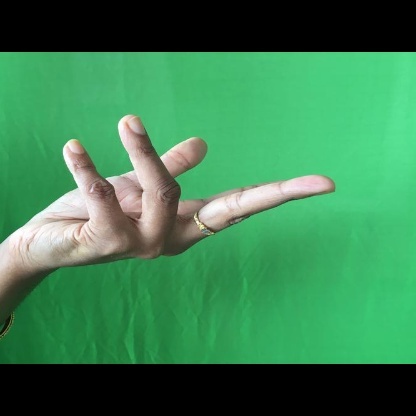
Mudra: Alapadmam